Common riding

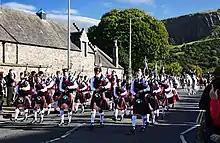
Edinburgh Riding of the Marches. The Captain and Lass on horseback behind a pipe band about to turn up the Royal Mile.

Jethart callant's festival was founded when in 1947, the Border Games Festival Committee called a meeting to discuss the formation of a Pageant. The first callant was a rayon mill worker named Charlie McDonald.